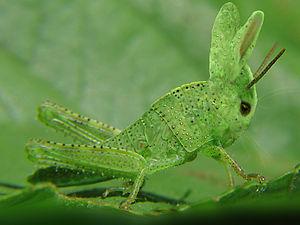
Un photomontage est un assemblage de photographies obtenu par collage, par tirage, ou au moyen d'un logiciel, donnant à une photo un aspect différent, par incorporation d'une ou plusieurs parties ou de la totalité d'une autre photo et permettant toutes retouches et trucages.